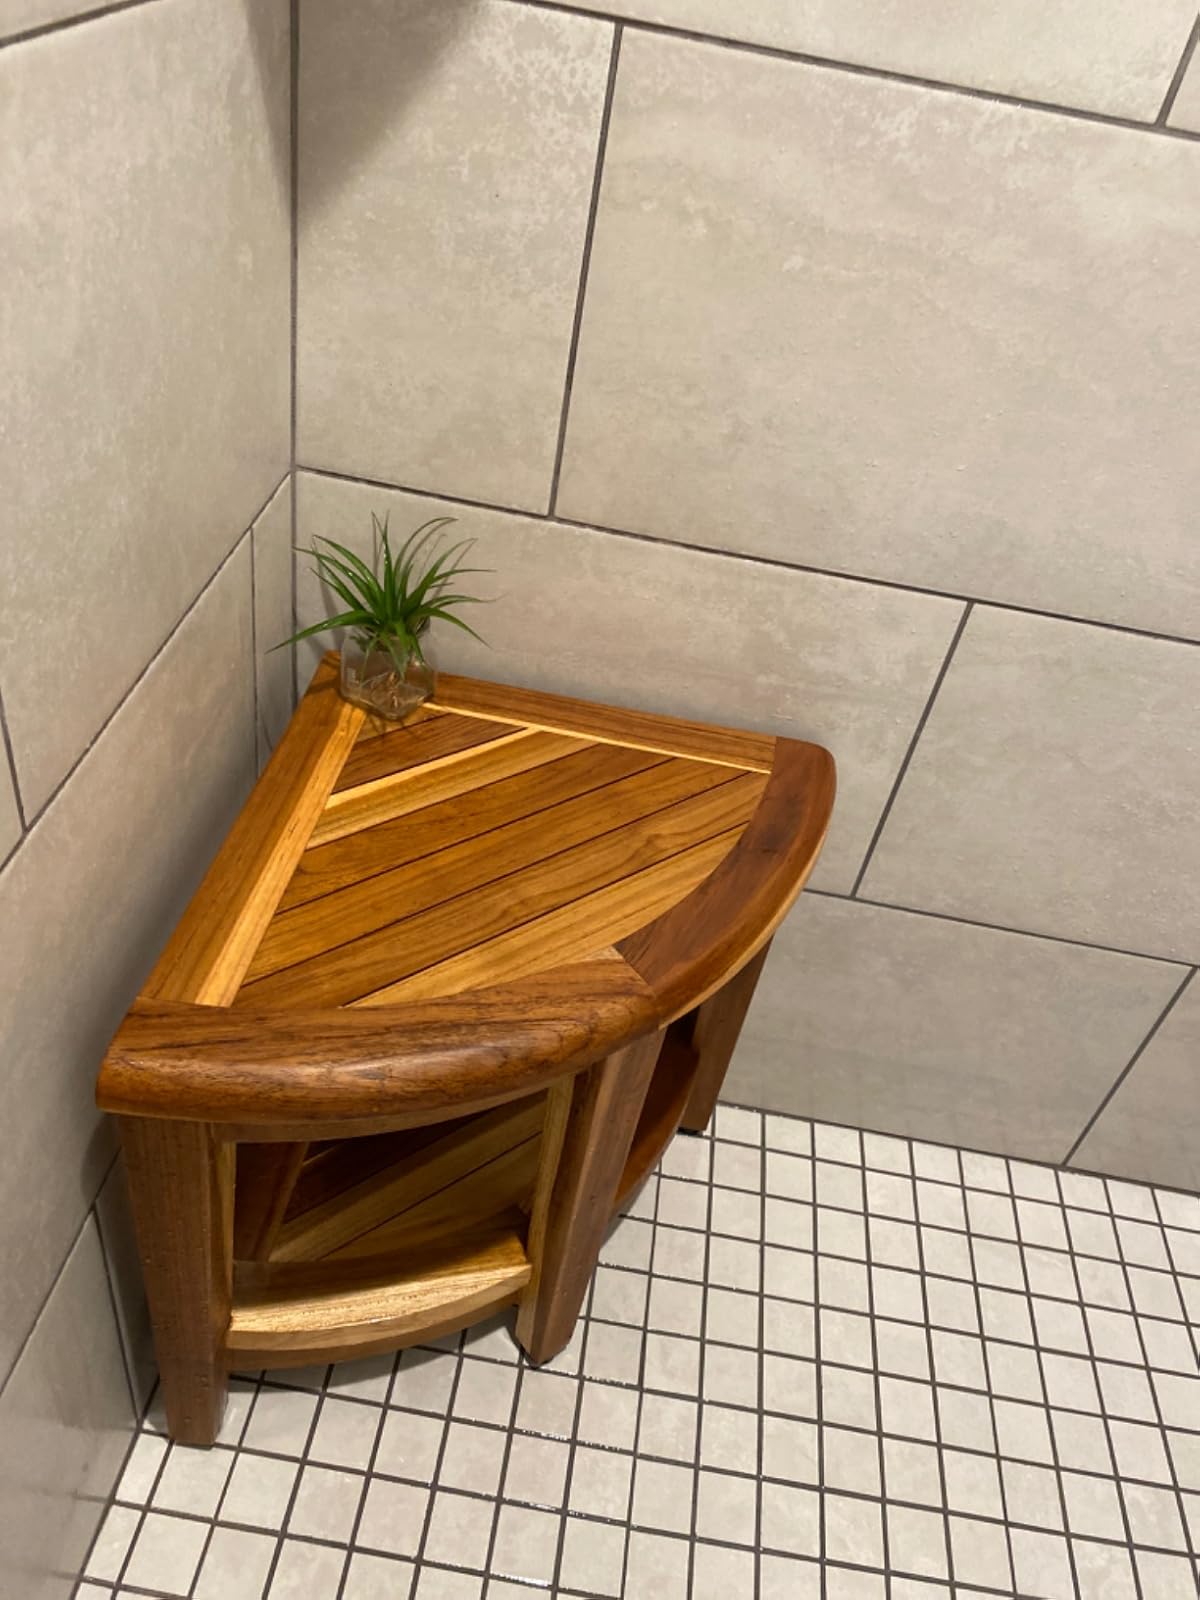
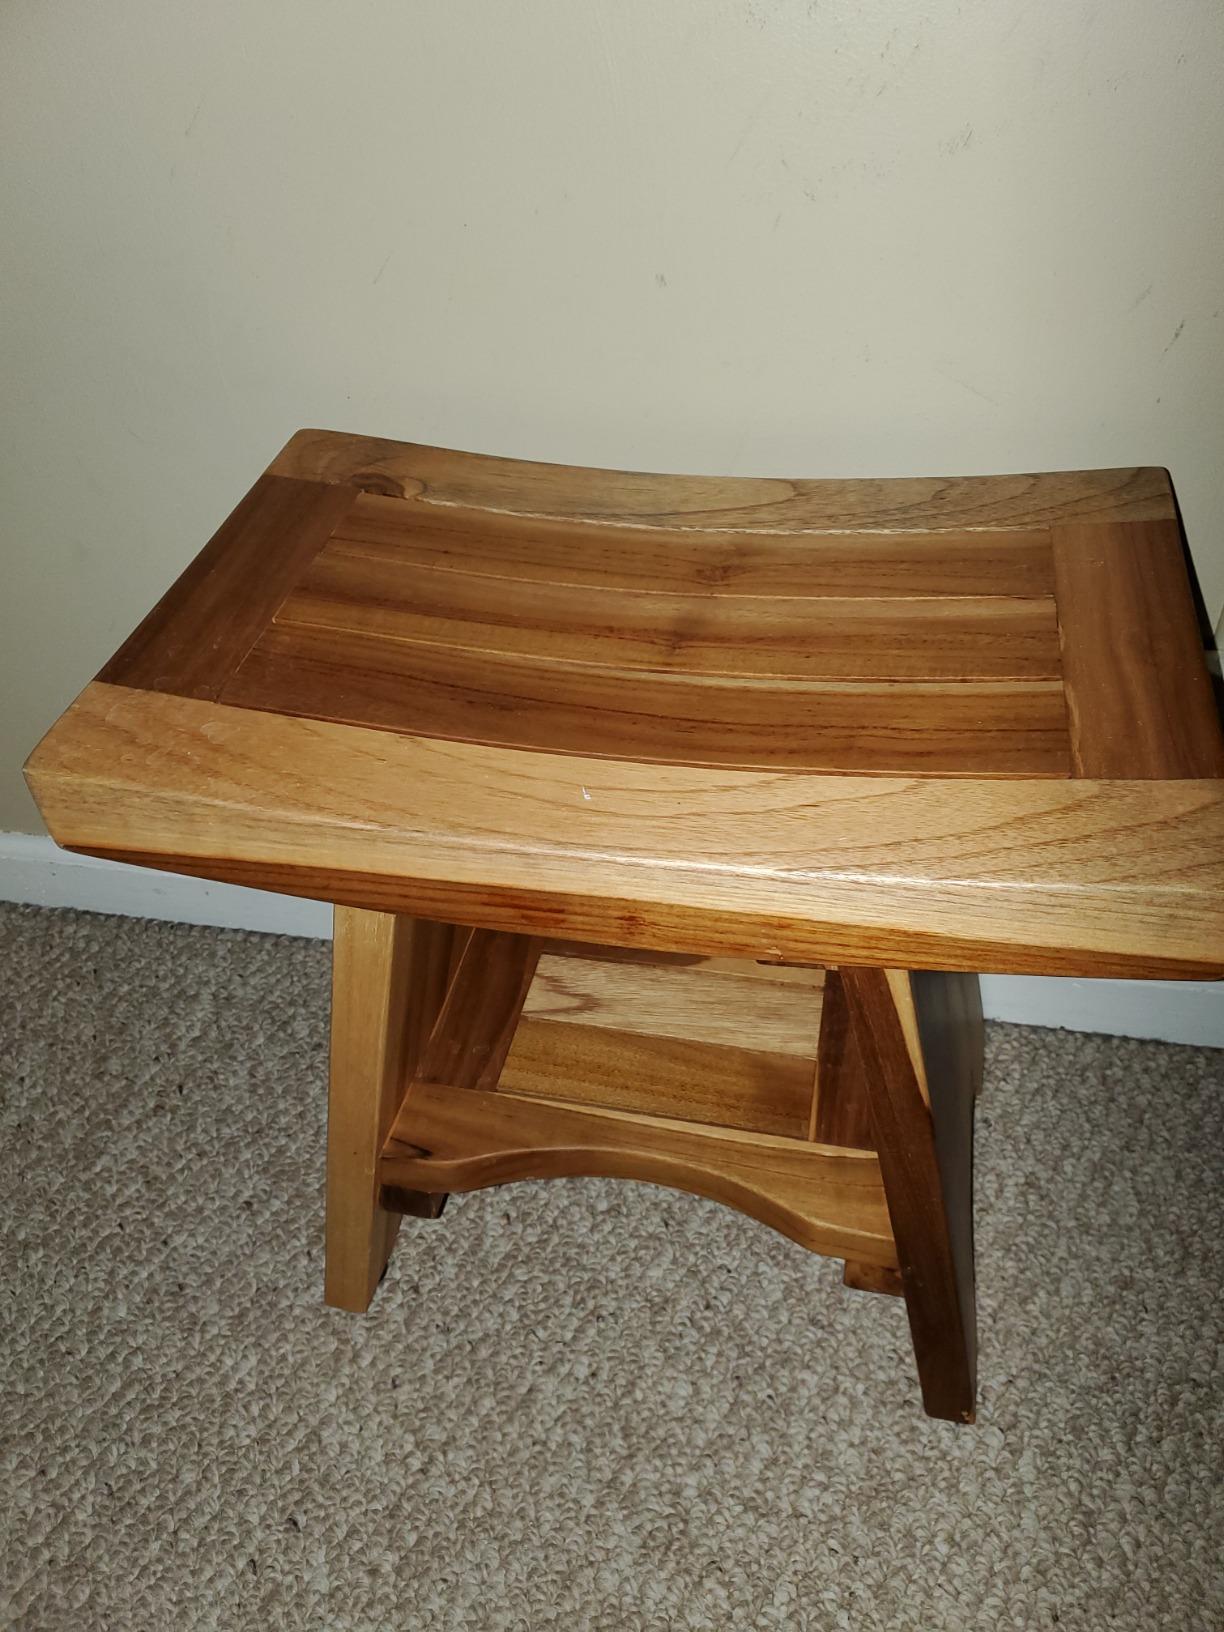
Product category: stool
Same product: no